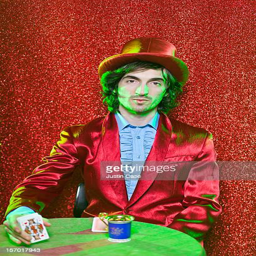
a magician sitting at a table playing with cards